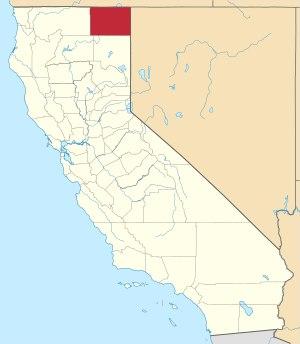
Ceci est la liste des lieux historiques inscrits sur le registre national dans le comté de Modoc en Californie.